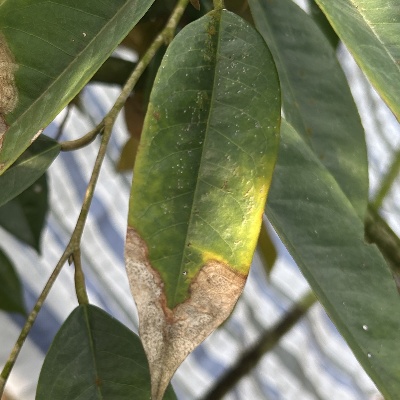
Label: Leaf_Colletotrichum